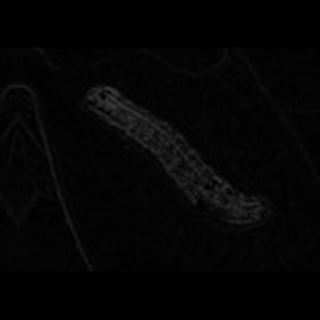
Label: cotton_army_worm